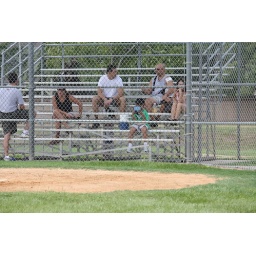
Sam in green shirt playing the DS, hopefully a baseball video game